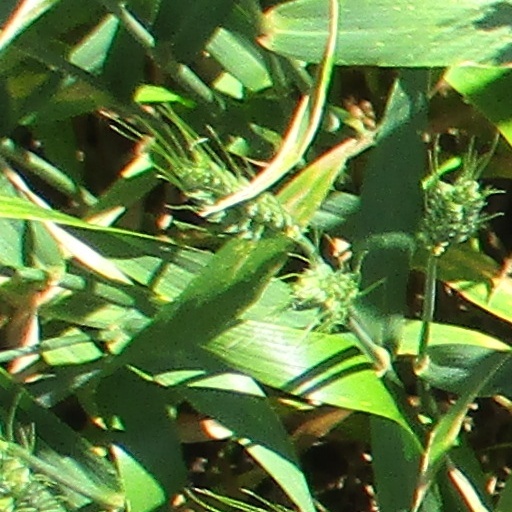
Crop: wheat